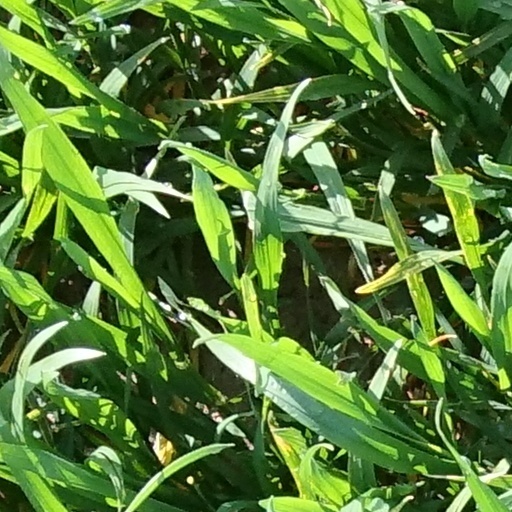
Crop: wheat